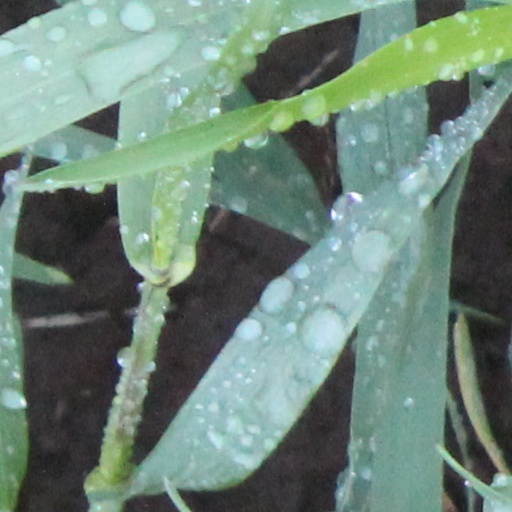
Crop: wheat